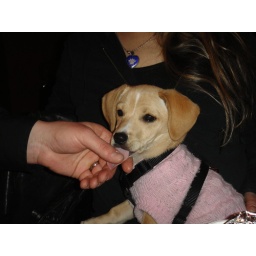
adorable girl in her pink sweater.